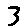
Label: 3